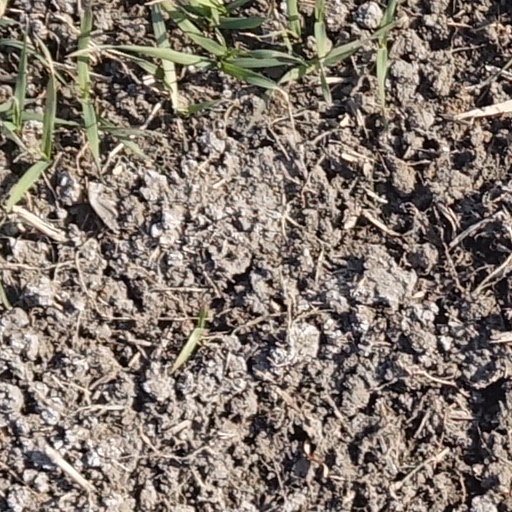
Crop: wheat